Veit Bach

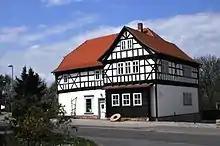
The Veit Bach Mill, at Wechmar.

Vitus "Veit" Bach (around 1550 Pozsony ? Kingdom of Hungary – 8 March 1619, Wechmar) was a German baker and miller who, according to Johann Sebastian Bach, founded the Bach family, which became one of the most important families in musical history.